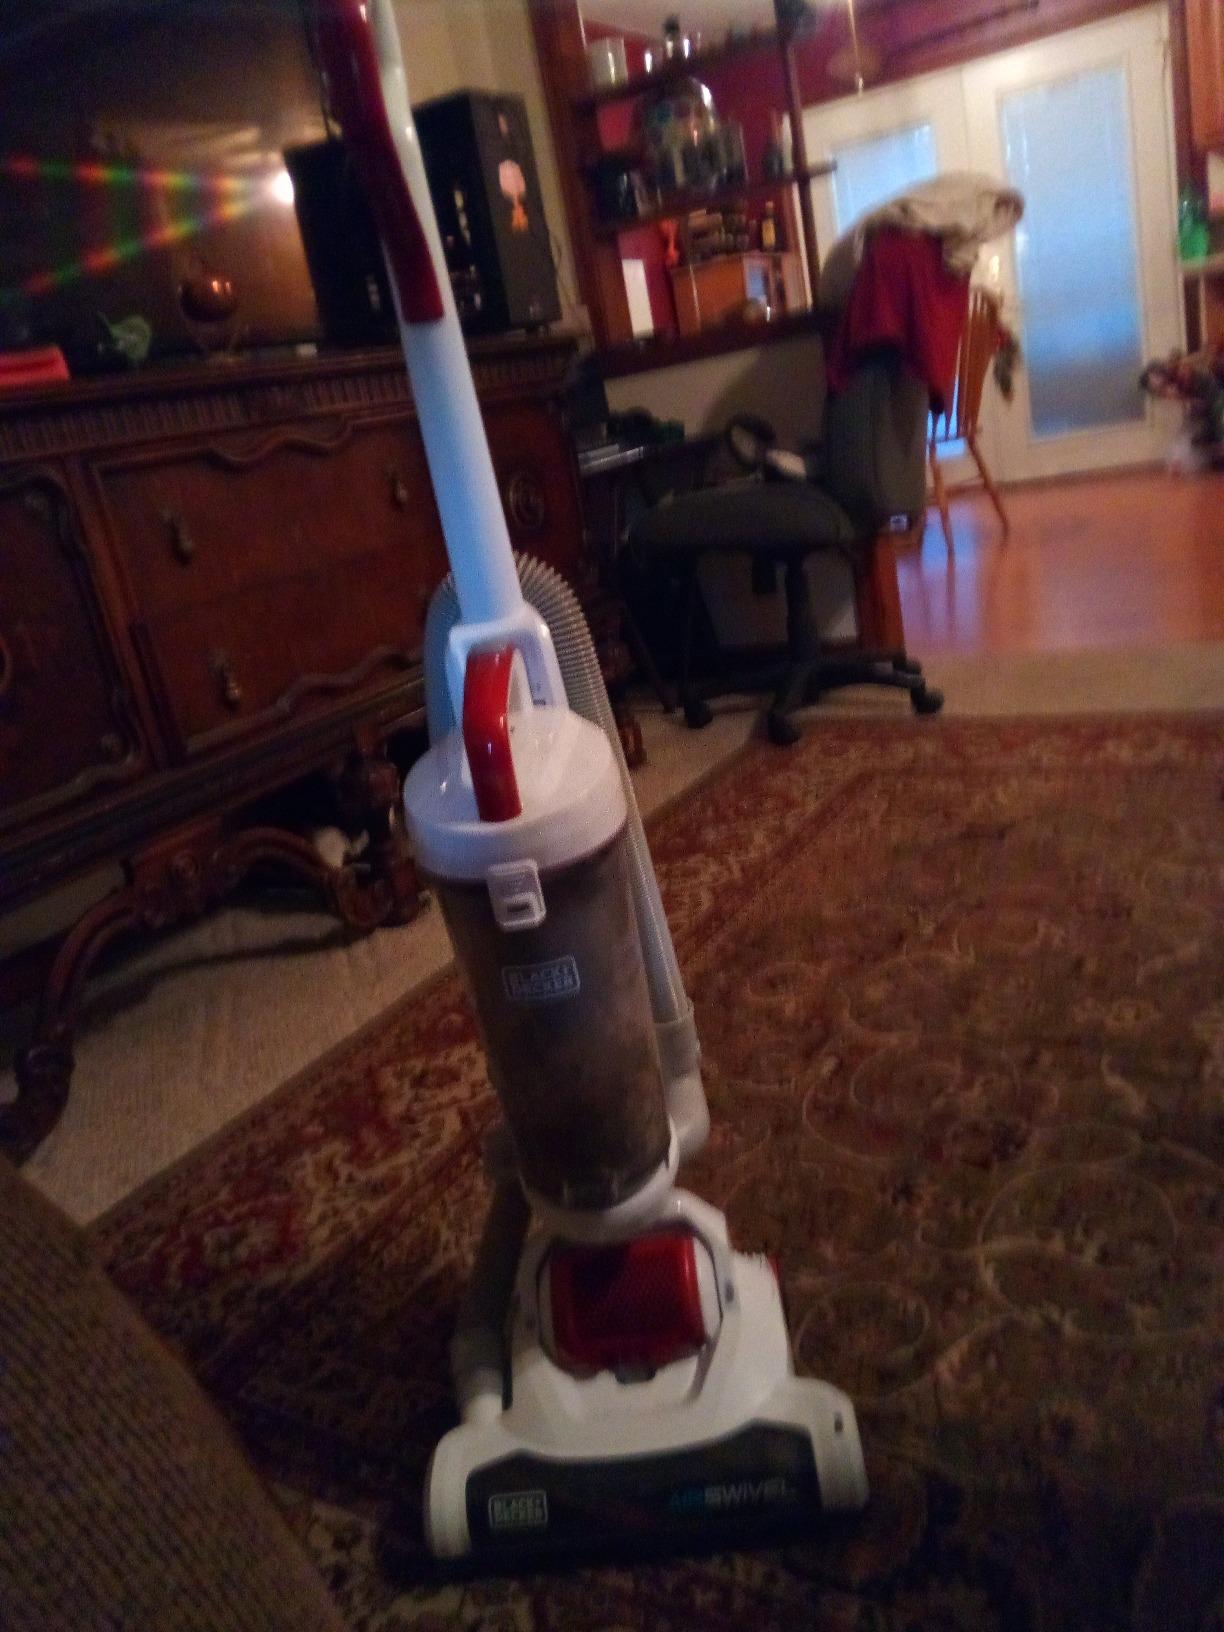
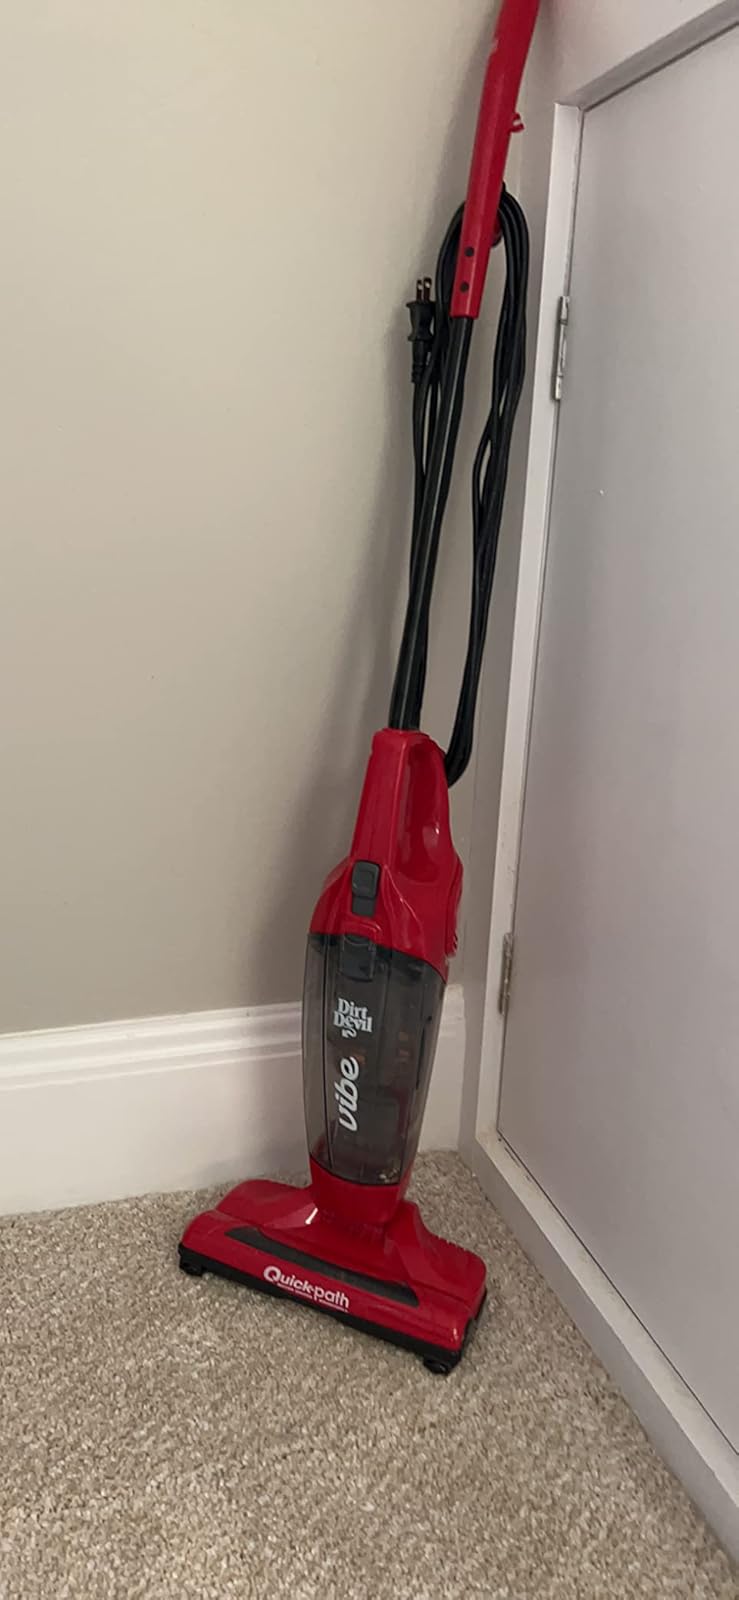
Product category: items_vacuum
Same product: no